Special Actions Unit (Malaysia)

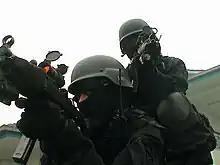

As a special forces unit, the UTK employs a number of specialized vehicles to accomplish its missions. These include the Streit Typhoon, IAG Jaws, Commando V-150D and the GKN Sankey AT105 armoured personnel carriers equipped with M60s as assault vehicles in urban terrain as well as modified police MPV (Mobile Patrol Vehicles), vans, trucks, 4WD and buses for use as tactical vehicles. PGK also employs RHIB assault boats, jet-skis and Marine Subskimmer (DPV) in maritime missions and amphibious insertions.